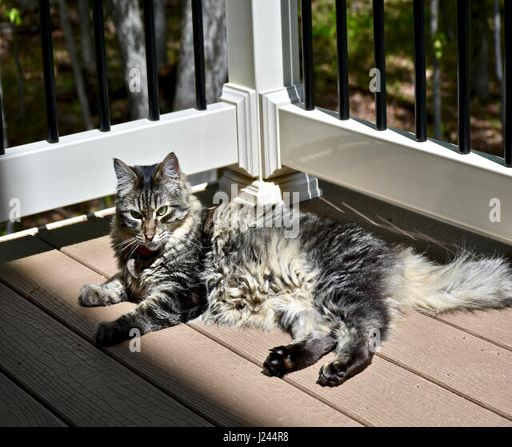
long haired tabby cat laying in the sun on the back deck